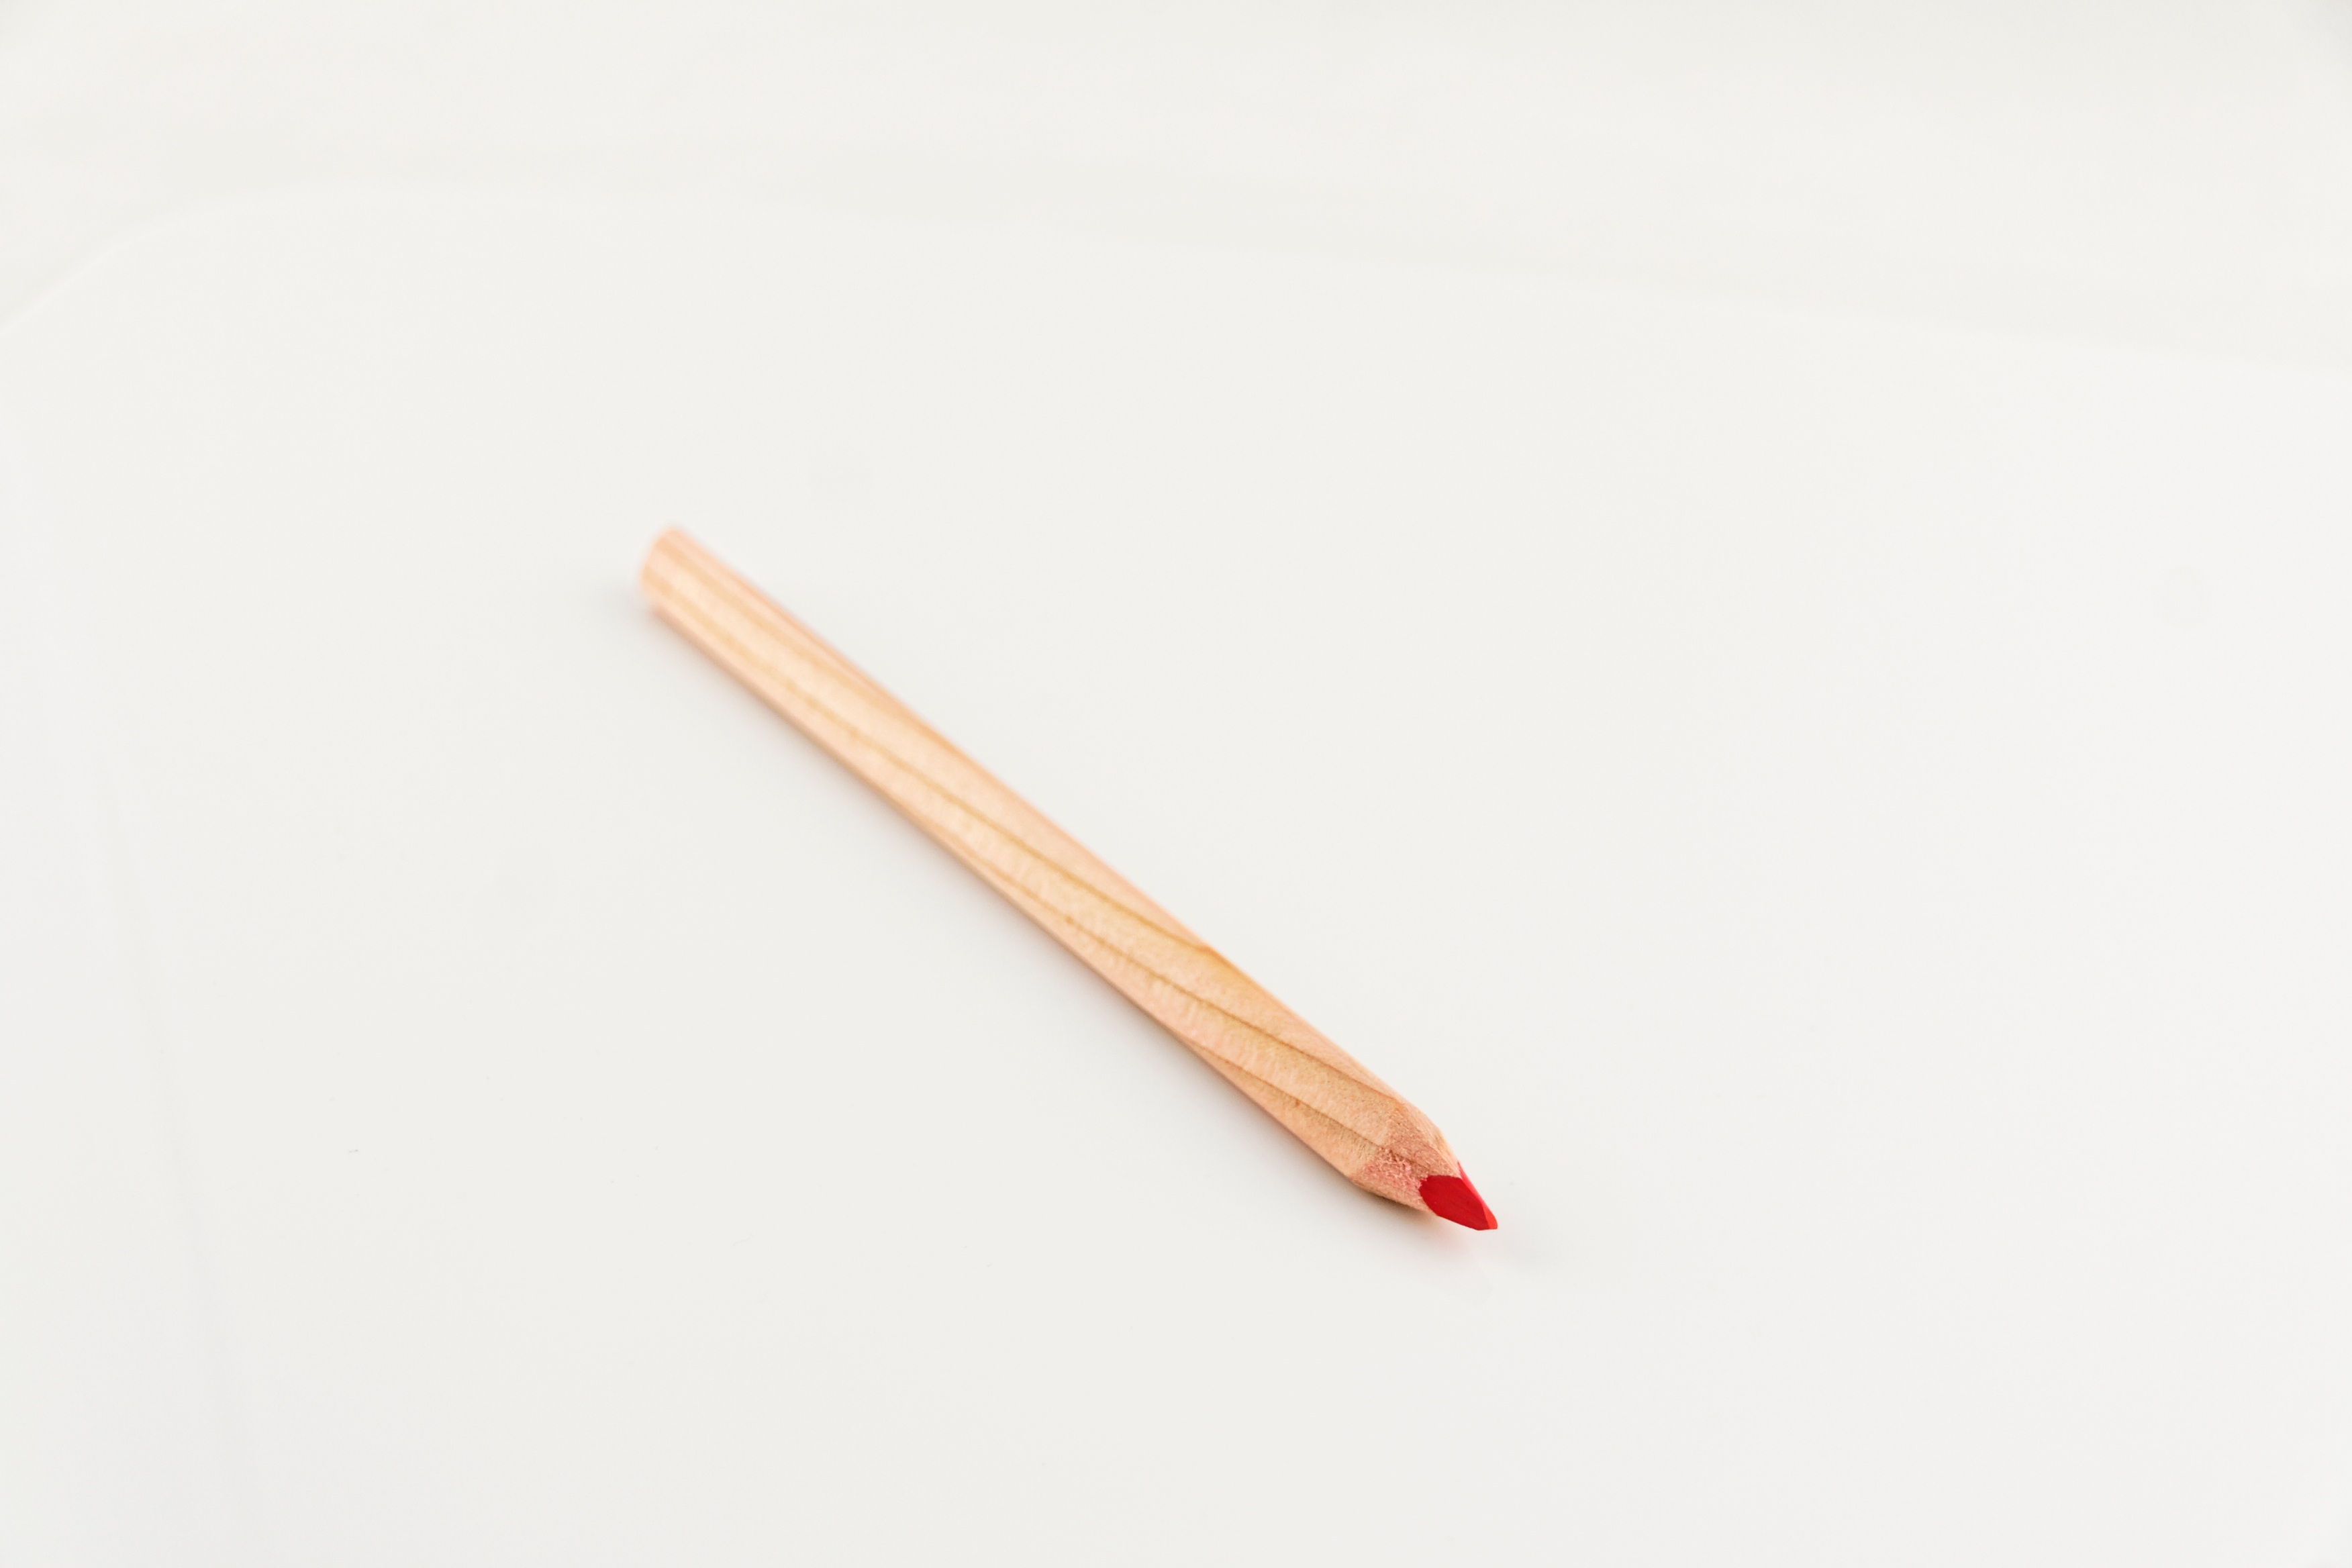
hand, pencil, finger, colorful, art, children, creativity, pens, school, draw, leave, pointed, colored pencils, colour pencils, writing accessories